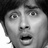
Emotion: surprise